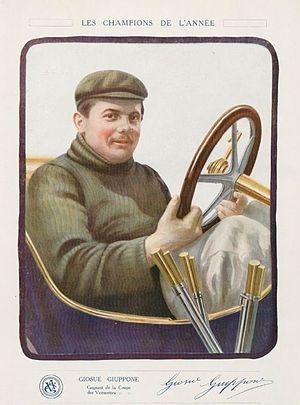
Giosuè Giuppone Champion de l'année 1909 (La Vie au Grand Air) - La Vie au Grand Air du 18 décembre 1909
Une voiture dite sans permis ou « voiturette » ou parfois micro-voiture ou rarement voiture-œuf est un véhicule carrossé à moteur dont la réglementation est similaire ou dérivée de celle de la catégorie des cyclomoteurs notamment en ce qui concerne le permis de conduire. En fonction de la législation nationale, la conduite peut ne pas nécessiter de permis de conduire automobile obligatoire. Les caractéristiques techniques ne répondent pas au standard européen d'une voiture de tourisme ; en particulier pour les normes de sécurité : absence d'obligation d'ABS, d'airbag, d'ESP, de TPMS ou d'AEB ou de protection contre les chocs. Il s'agit le plus souvent d'un quadricycle à moteur, mais une voiturette peut être aussi un tricycle à moteur ou véhicule à trois roues.